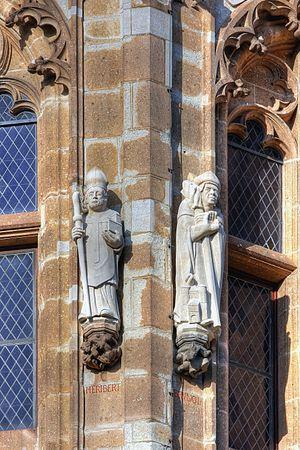
Saint Héribert, est de 999 à 1021 archevêque de Cologne. Il est fêté le 16 mars selon le martyrologe romain.